Hilario Davide Jr.

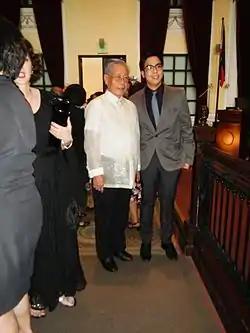
Hilario G. Davide Jr. (Andres Narvasa eulogy with grandson Atty. Carlo Narvasa).

On November 30, 1998, he was appointed by President Joseph Estrada as the 20th chief justice of the Supreme Court of the Philippines. He took his oath of office at the new Bonifacio Shrine in the City of Manila. He became known as the Centennial and Millennial Chief Justice.